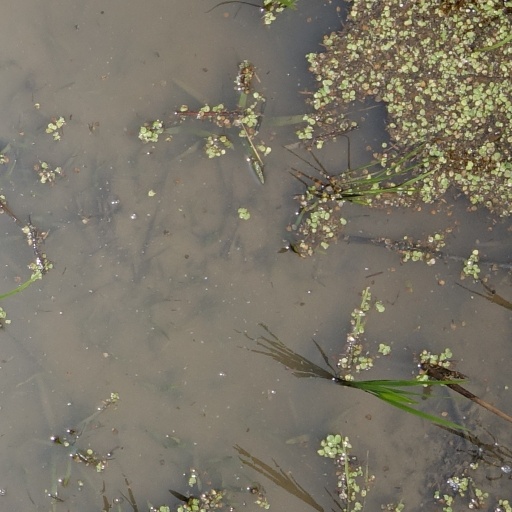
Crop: rice